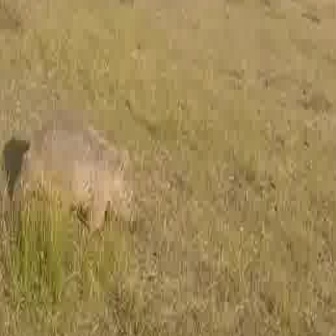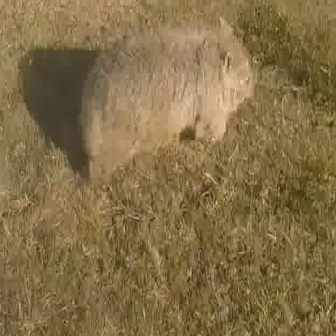
  Please identify the target specified by the bounding box [9,107,132,231] in the first image and locate it in the second image. Return the coordinates in [x_min,y_min,x_max,y_max] format.
Answer: [75,12,256,193]